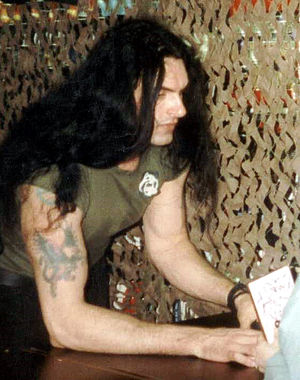
Peter Steele / Liv før karrieren
Peter Steele, 1991
Peter Steele var en amerikansk, som var forsanger, bassist, og komponist for gothic metal-bandet Type O Negative.